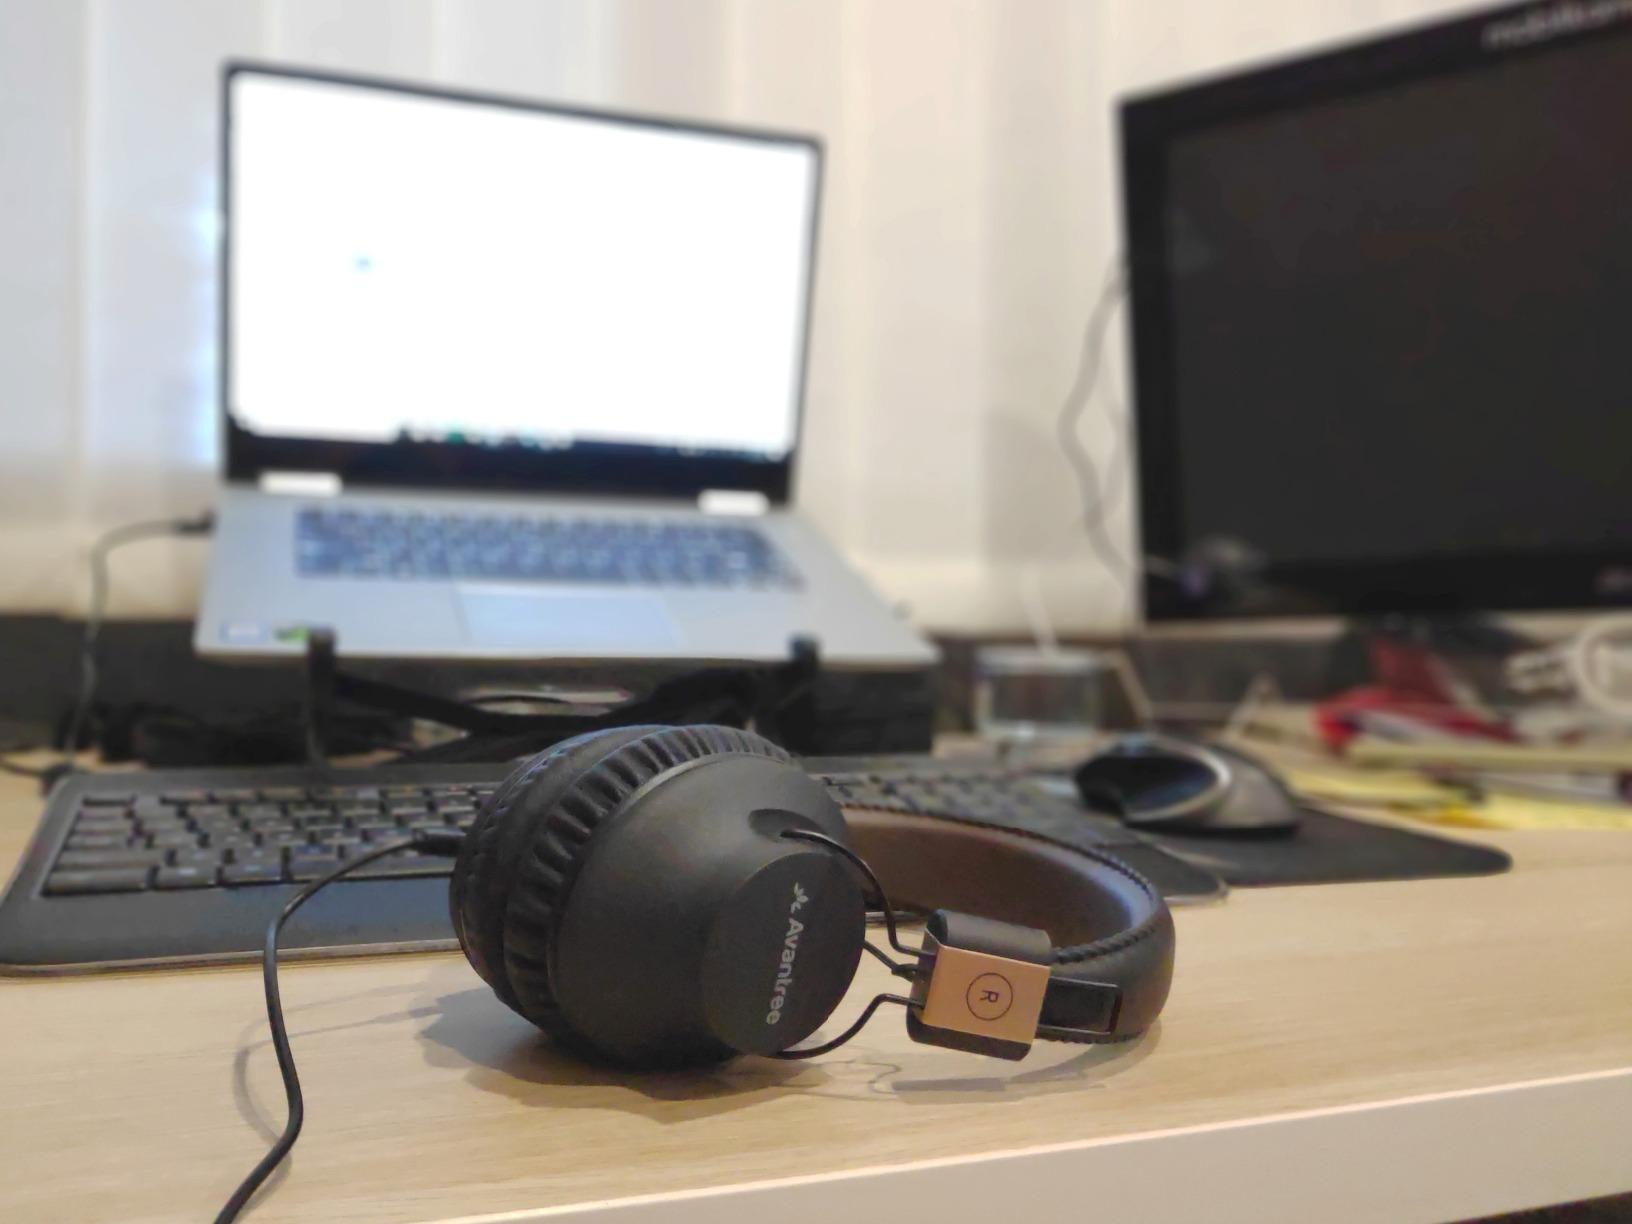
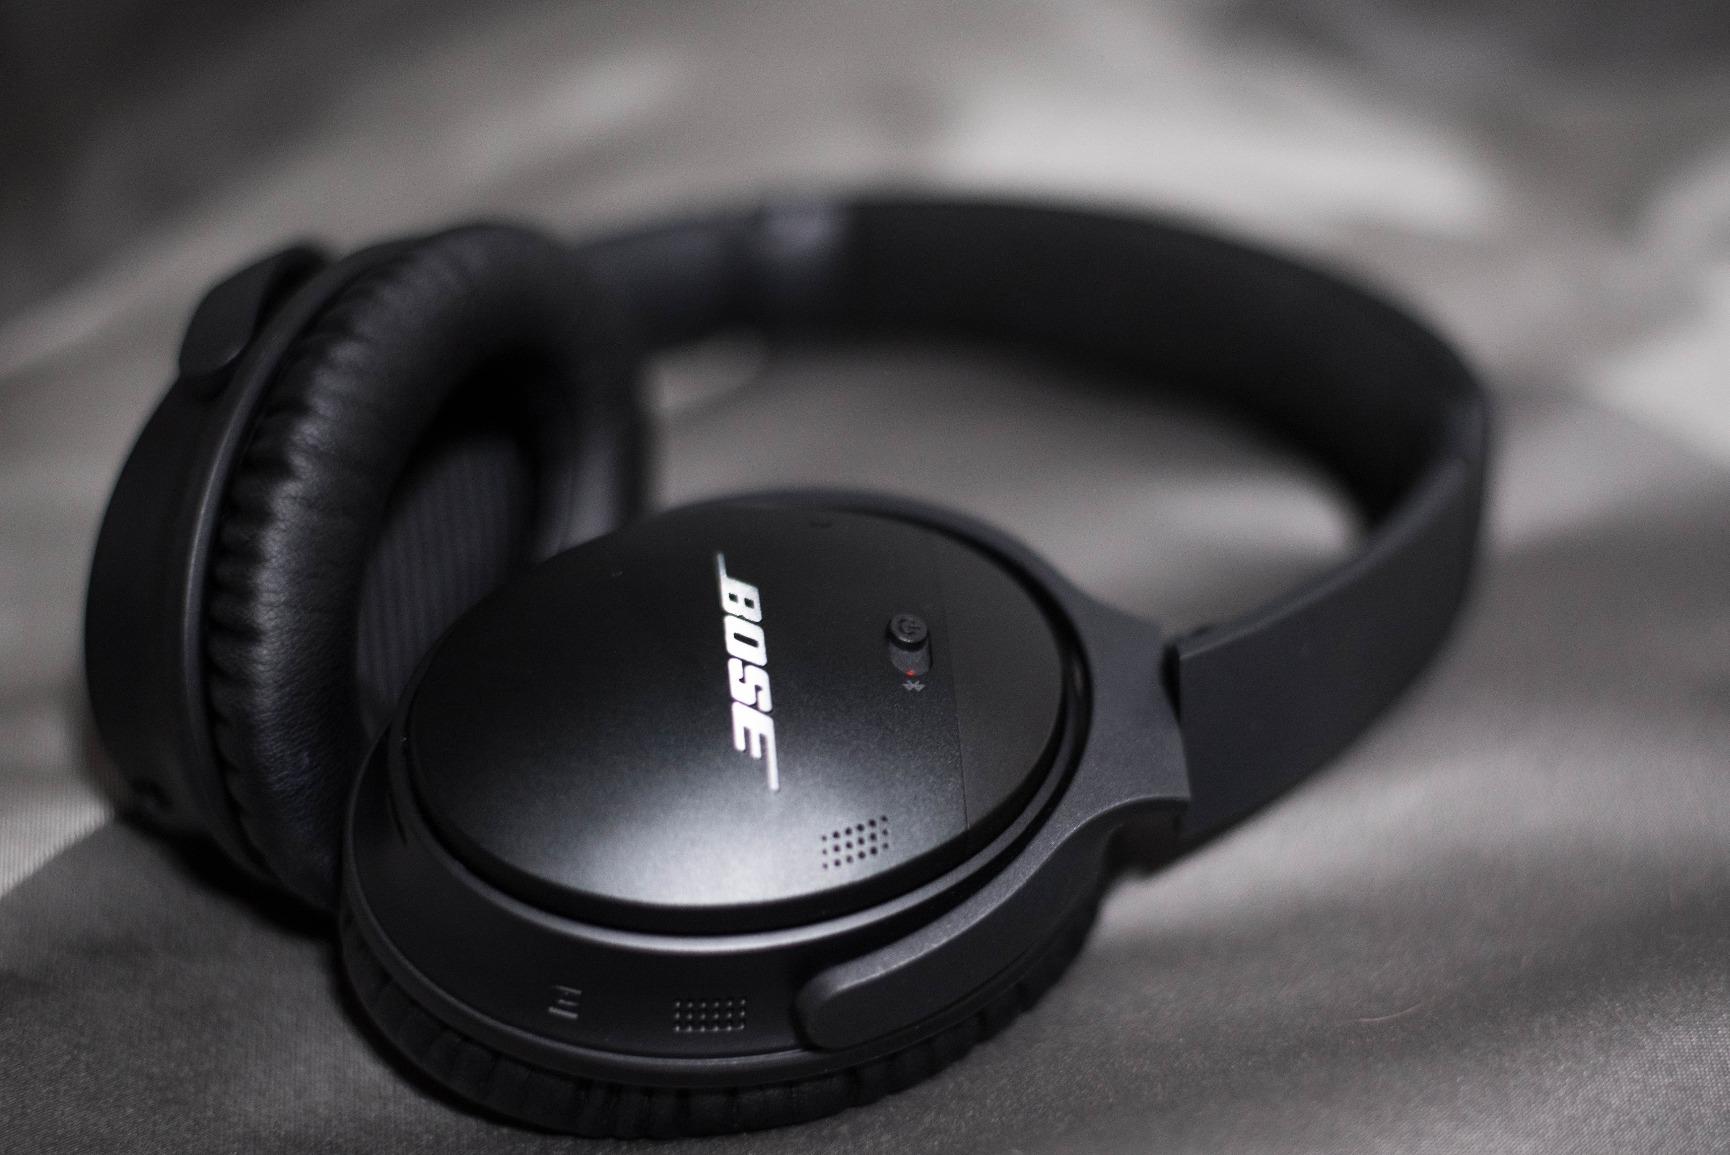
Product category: headphones
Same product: no